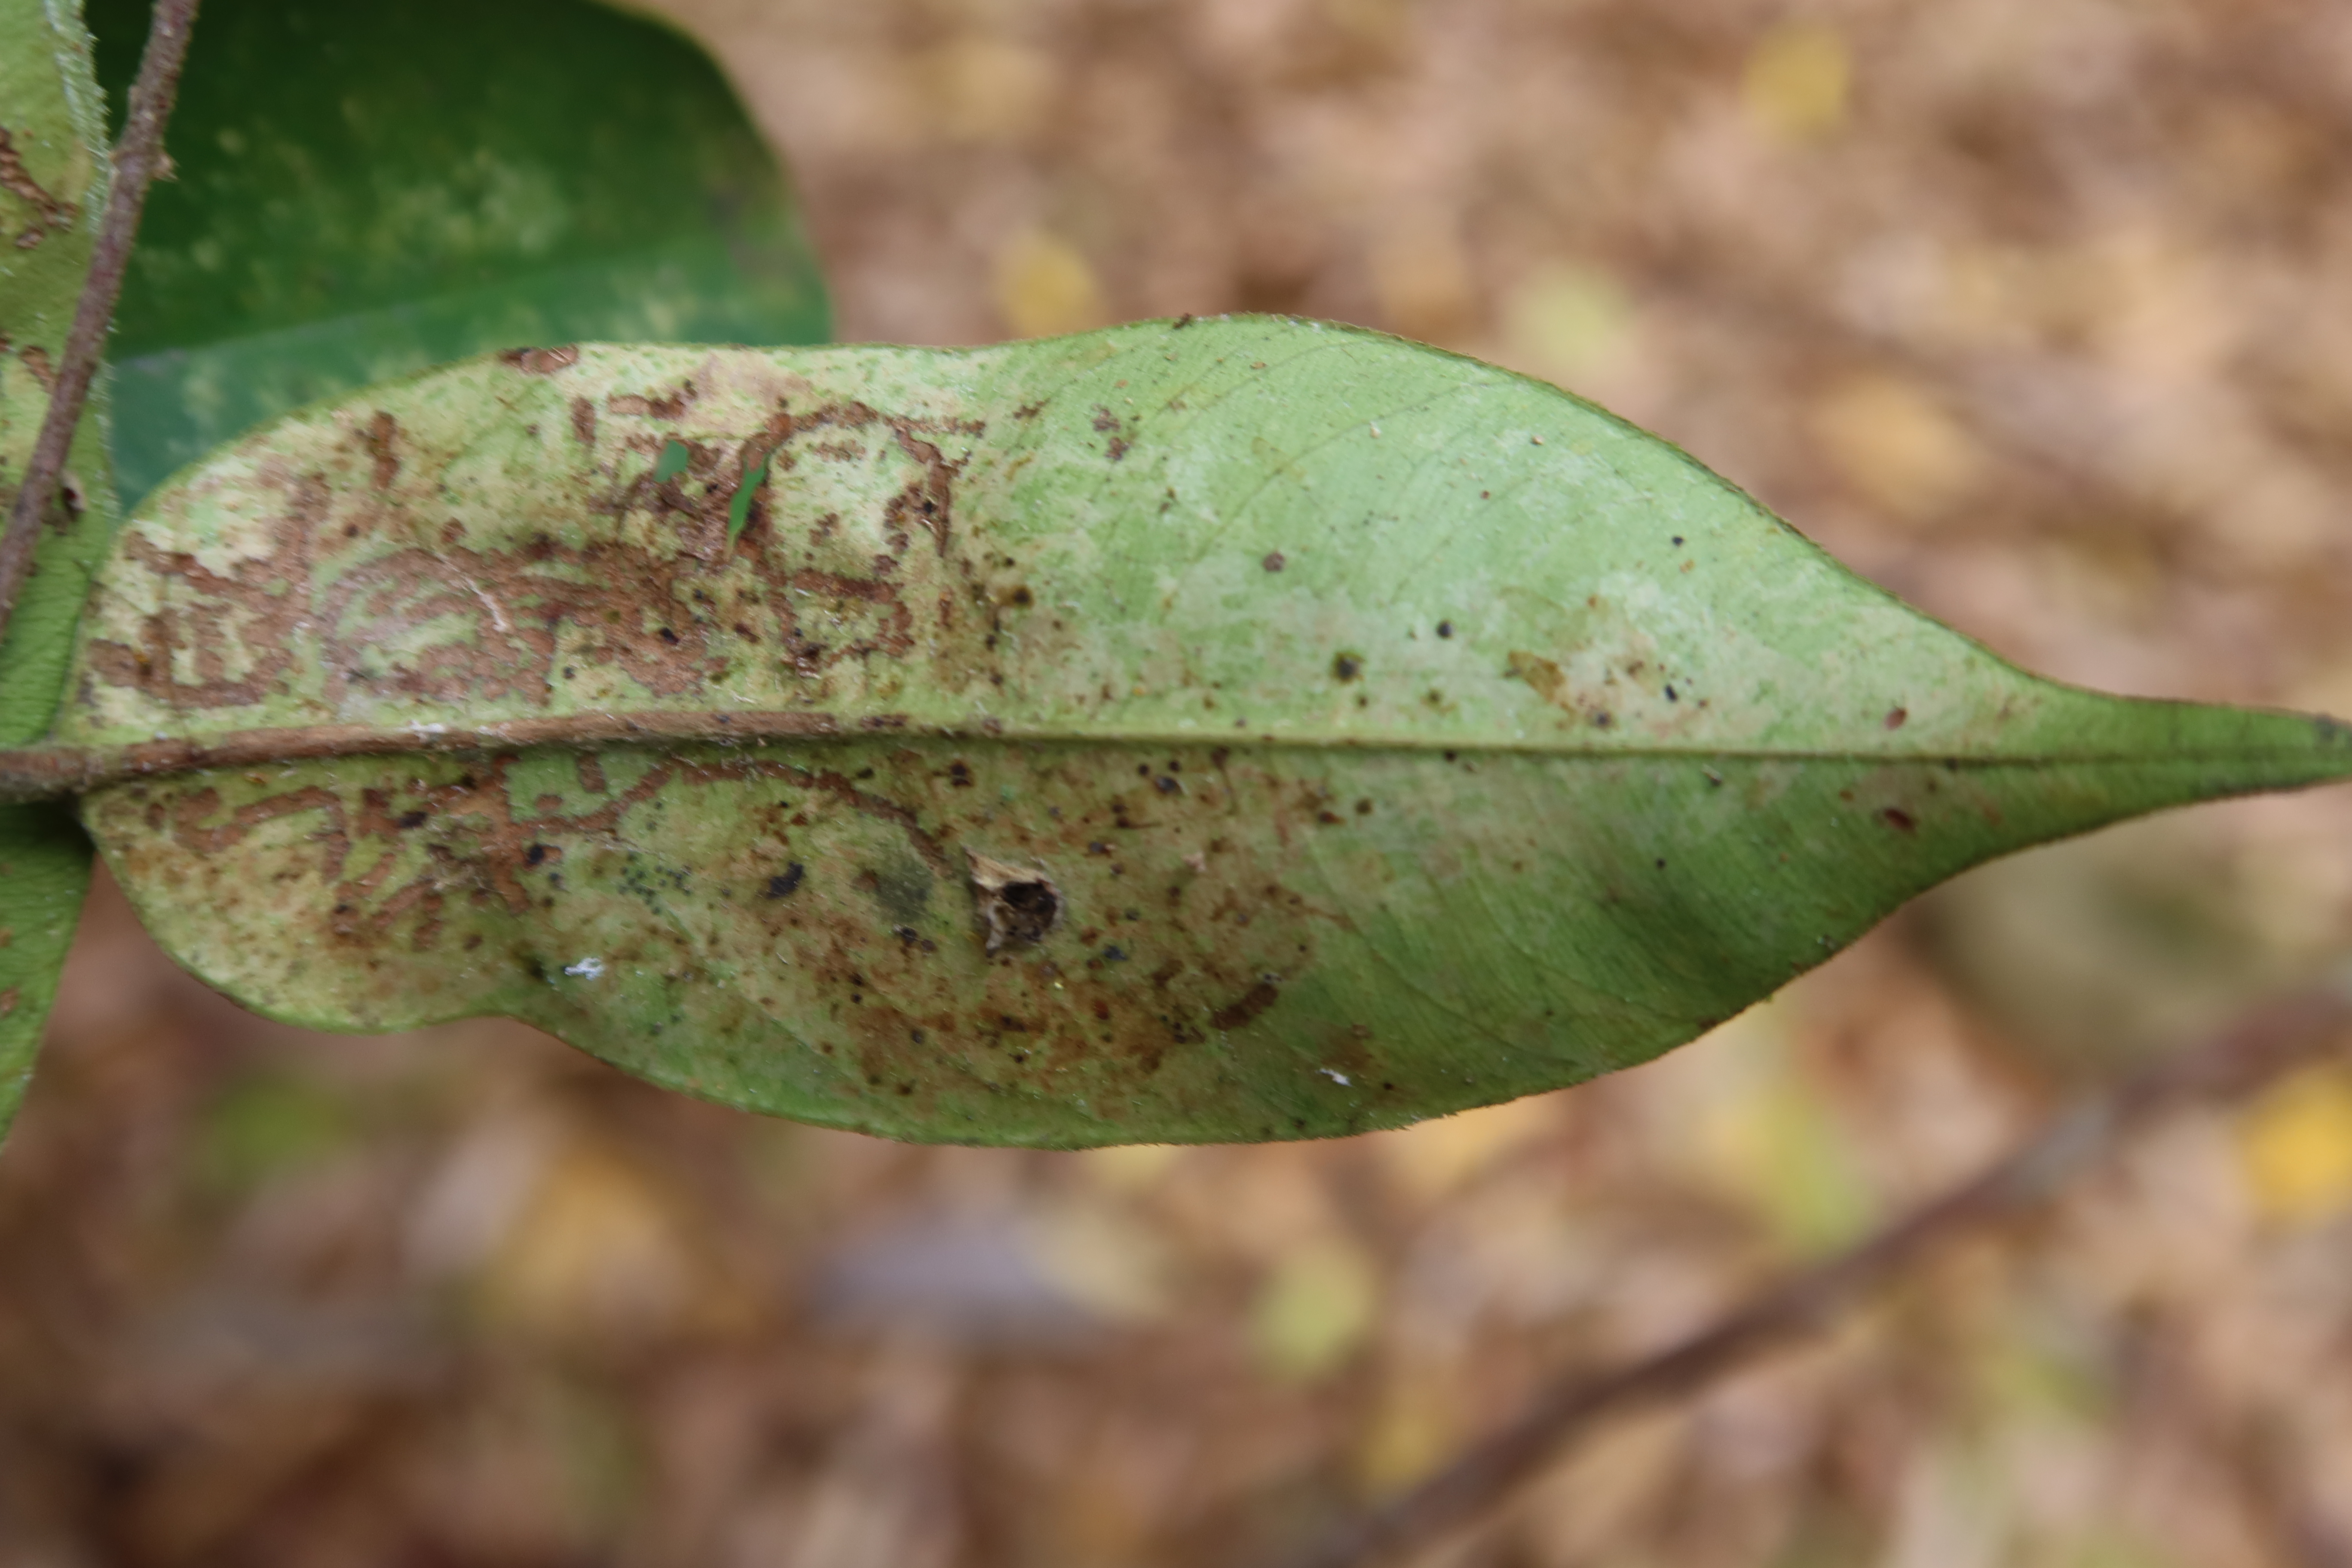
Label: Brown spots